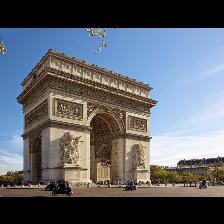
Label: Human